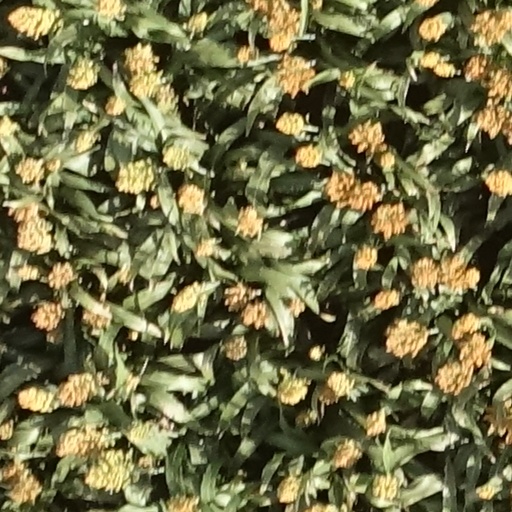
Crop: sorghum